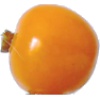
Label: Physalis 1